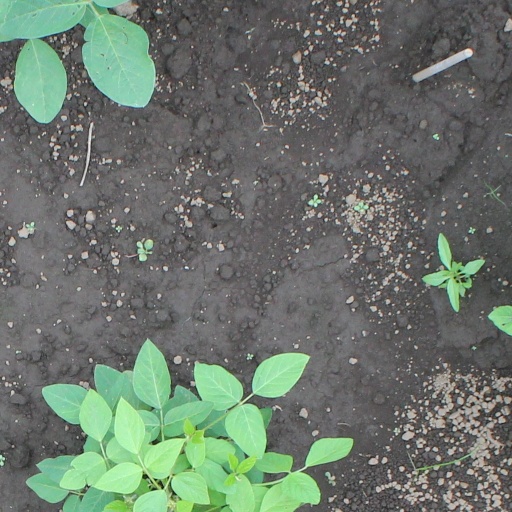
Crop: soybean